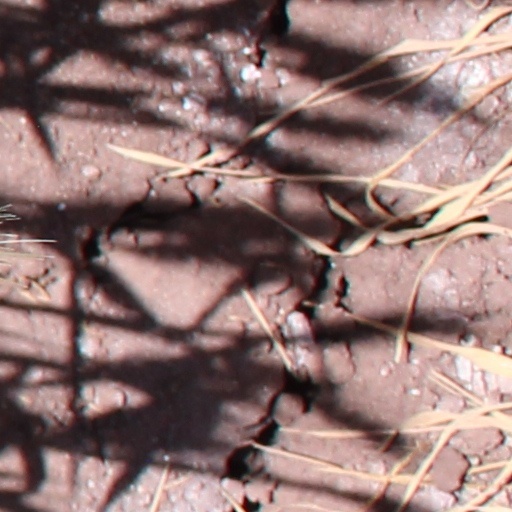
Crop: wheat